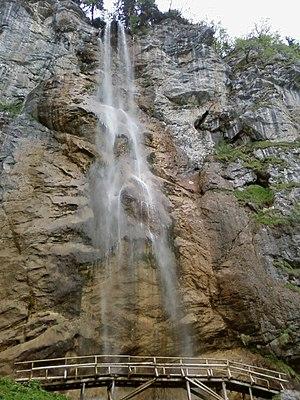
Selon la Loi sur la protection de la nature promulguée en 1965, les aires protégées de Bosnie-Herzégovine sont réparties en 9 catégories : les réserves naturelles intégrales, les réserves naturelles gérées, les parcs nationaux, les réserves spéciales, les réserves de paysages naturels, les espèces de plantes, les espèces animales, les monuments naturels et les monuments commémoratifs. En 2003, la catégorie des monuments naturels commémoratifs a disparu et, en 2008, celle des parcs naturels a été créée.